Simon Fernandes

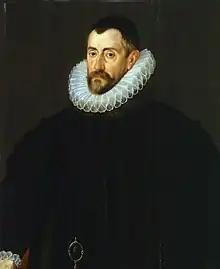
Sir Francis Walsingham saved Fernandes from the hangman's noose.

At some point Fernandes severed his loyalty to the Spanish crown and in the 1570s he took up a career in piracy, operating out of South Wales in association with the notorious pirate John Callis, preying upon Spanish shipping. England was at peace with Spain at this time and piracy was an offence punishable by hanging, but in practice Fernandes was engaged in exactly the sort of behaviour to which Queen Elizabeth I of England was inclined to turn a blind eye. However, the Portuguese ambassador Francisco Giraldi vigorously protested Fernandes's activities to the Queen's ministers, after the alleged murder of seven Portuguese sailors, and in 1577 the 39-year-old Fernandes was arrested in Cardiff and taken to London to face trial.